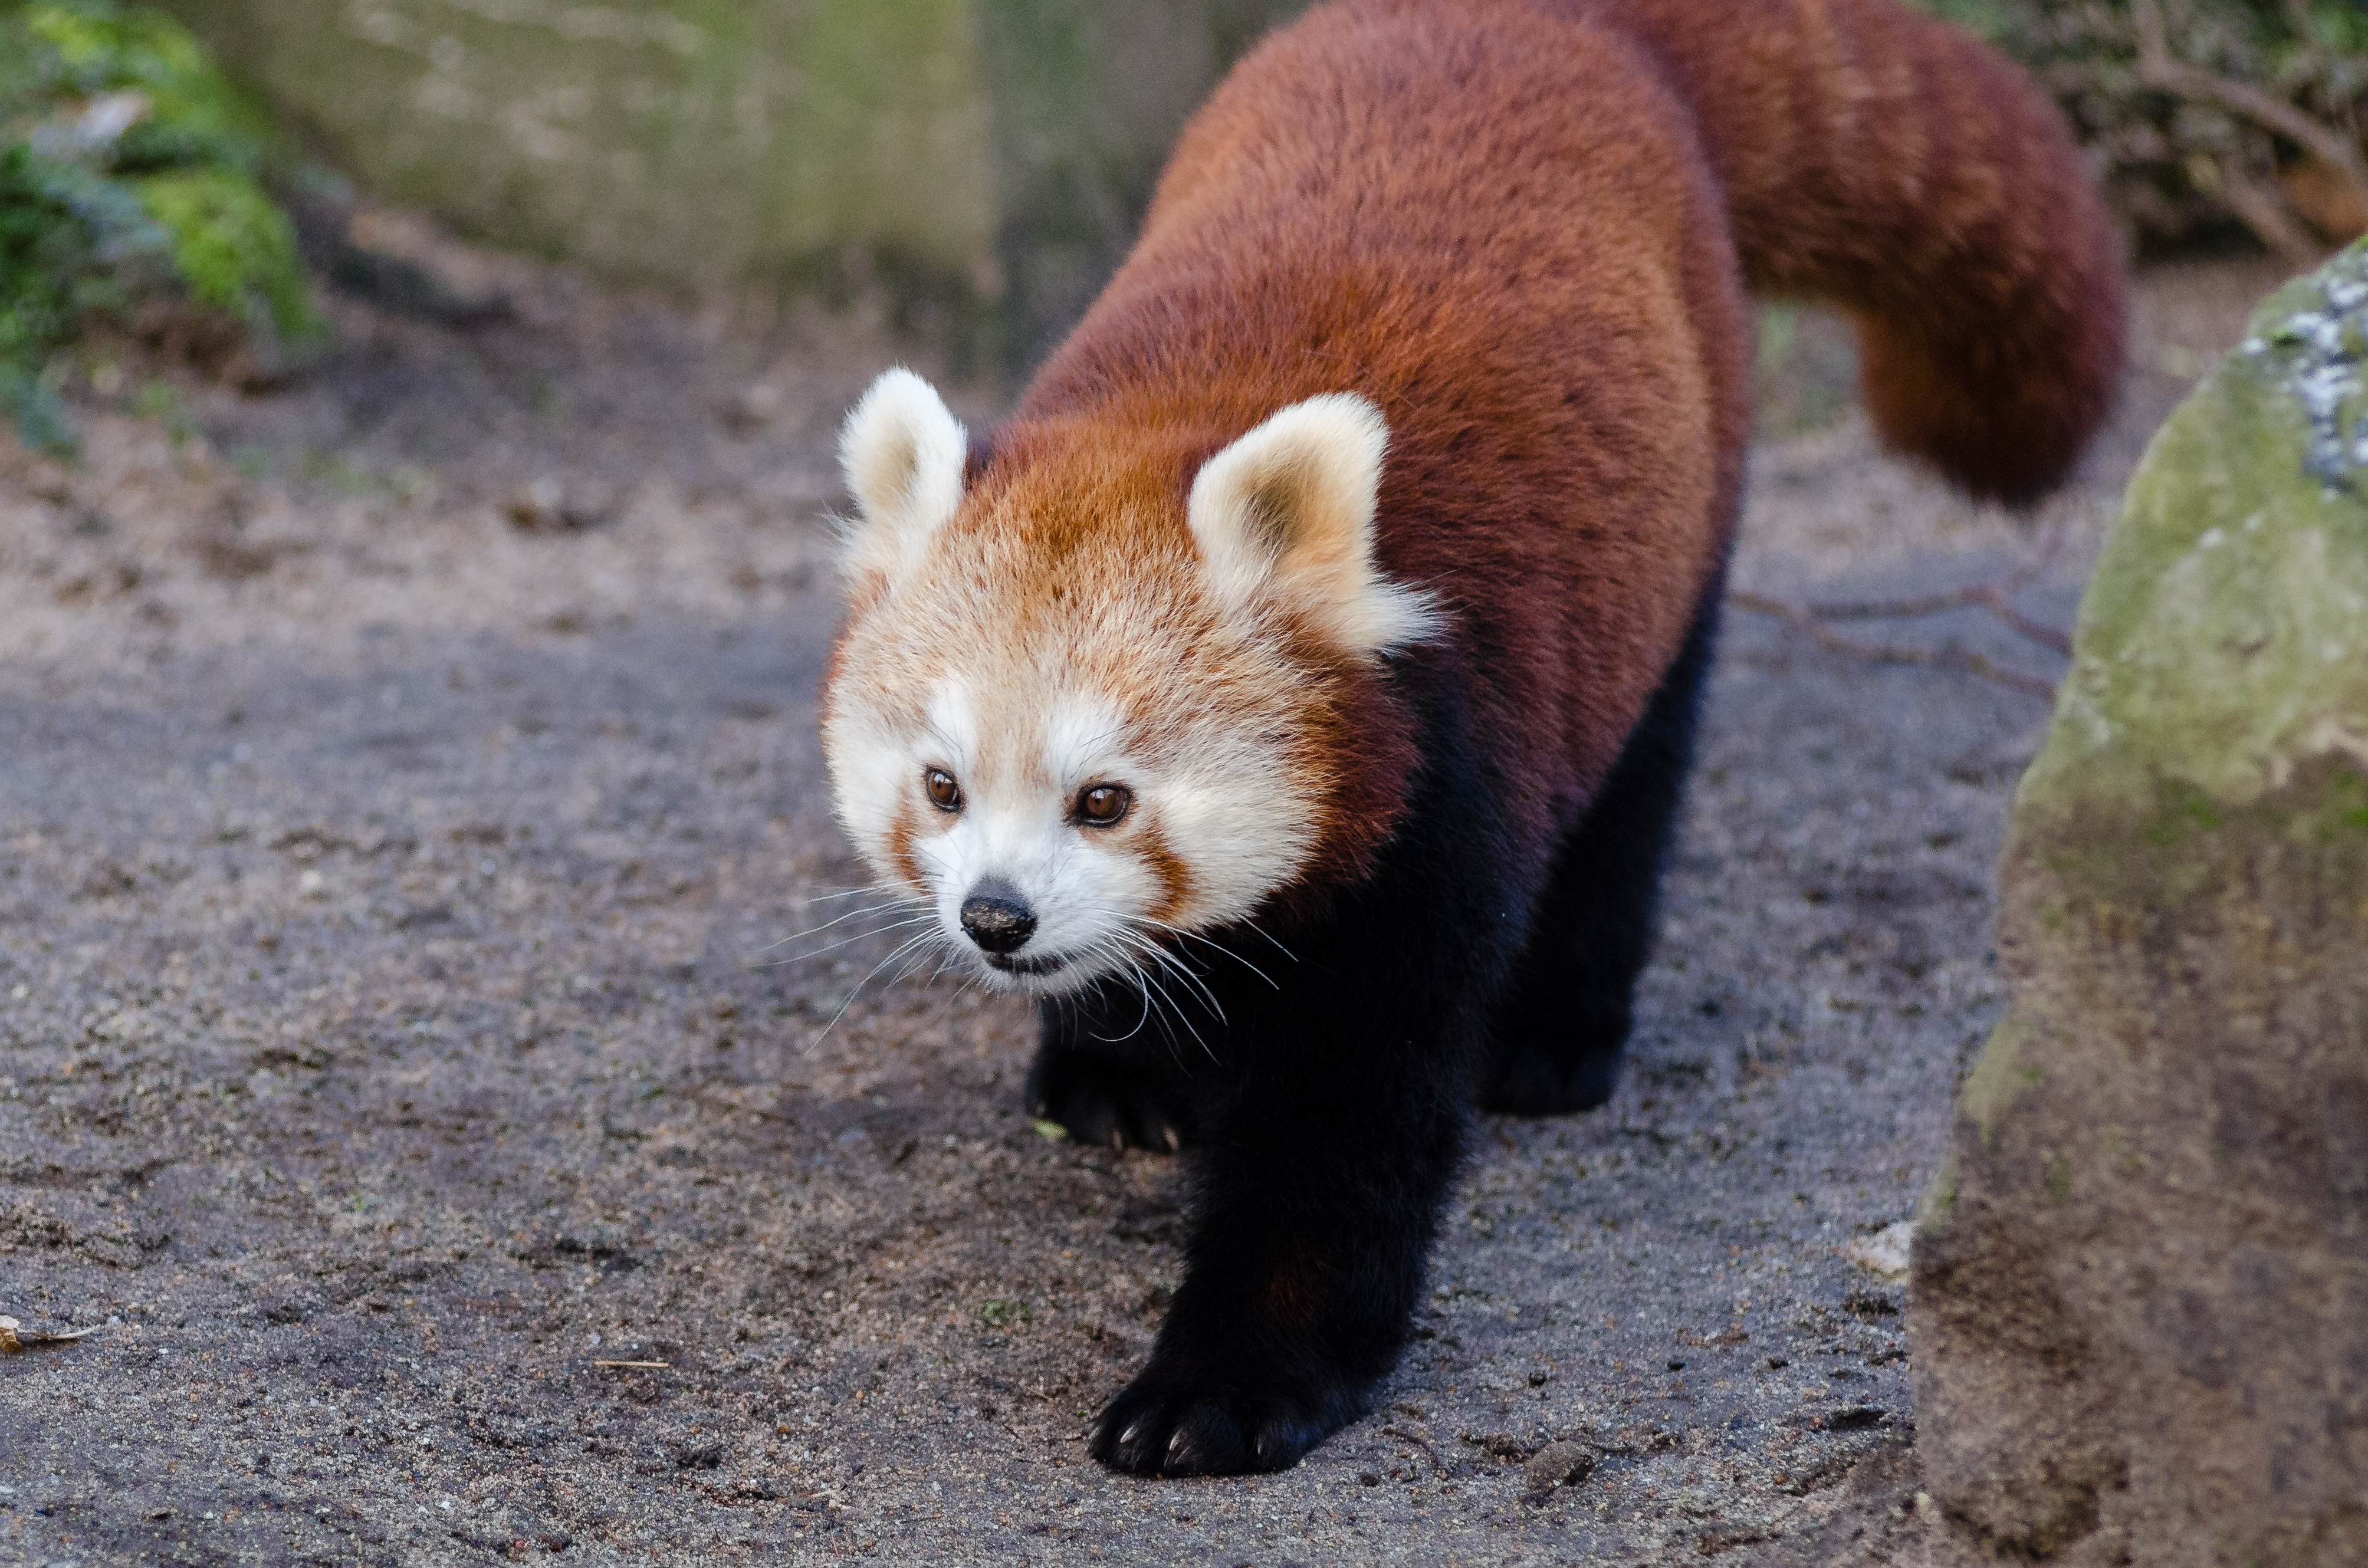
tree, nature, cold, winter, bokeh, vintage, sweet, feet, animal, cute, female, bear, wildlife, zoo, fur, orange, young, green, high, red, foot, mammal, nikon, fauna, red panda, panda, 2015, face, nose, paw, tail, animals, ears, endangered, vertebrate, germany, deutschland, natur, paws, tier, iso, ss, fell, grn, gesicht, baum, adorable, bamboo, d7000, roter, kleiner, niedlich, sues, suess, species, bedrohte, tierart, tierpark, weiblich, jungtier, jung, ohren, schwanz, nase, bedroht, ailurus, fulgens, mozilla, firefox, wochenende, weekend, kalt, carnivoran, dog breed group